Denis of Paris

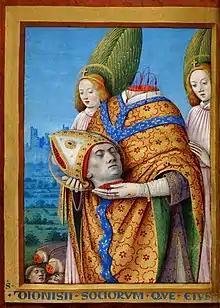
Painting by Jean Bourdichon

Denis' headless walk has led to his being depicted in art decapitated and dressed as a bishop, holding his own (often mitred) head in his hands. Handling the halo in this circumstance poses a unique challenge for the artist. Some put the halo where the head used to be; others have Saint Denis carrying the halo along with the head. Even more problematic than the halo was the issue of how much of his head Denis should be shown carrying.